Anchor Island

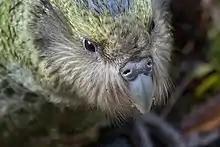
Juvenile kākāpō on Anchor Island in Dusky Sound

Pukenui is home to the endangered species kākāpō. The first kākāpō were transferred to Pukenui in 2005 after stoat eradication in 2001. These birds are managed by the Kākāpō Recovery Team, which is a part of the New Zealand Department of Conservation.